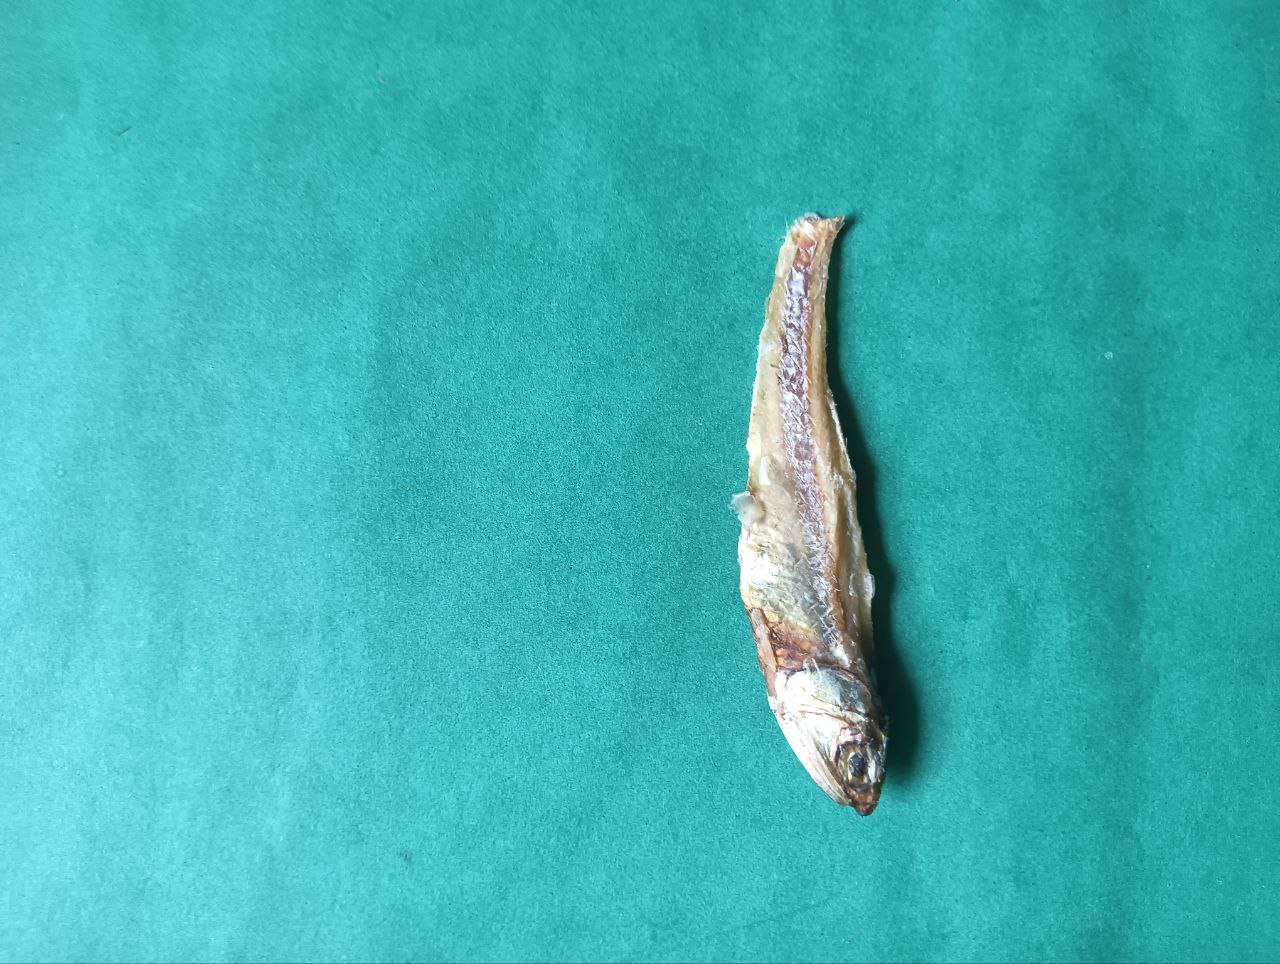
Species: narkeli